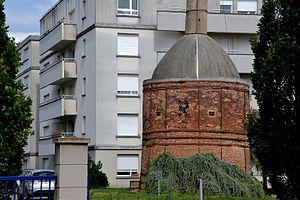
Ancien four à porcelaine de l'usine Raynaud de Limoges (Haute-Vienne, France).
La porcelaine de Limoges est née, entre 1765 et 1770, de la découverte de kaolin à proximité de Limoges, matériau indispensable à la production de cette céramique dure et translucide.
A. Raynaud et Compagnie est une entreprise française productrice de porcelaine de Limoges fondée en 1919 à Limoges dans la Haute-Vienne.